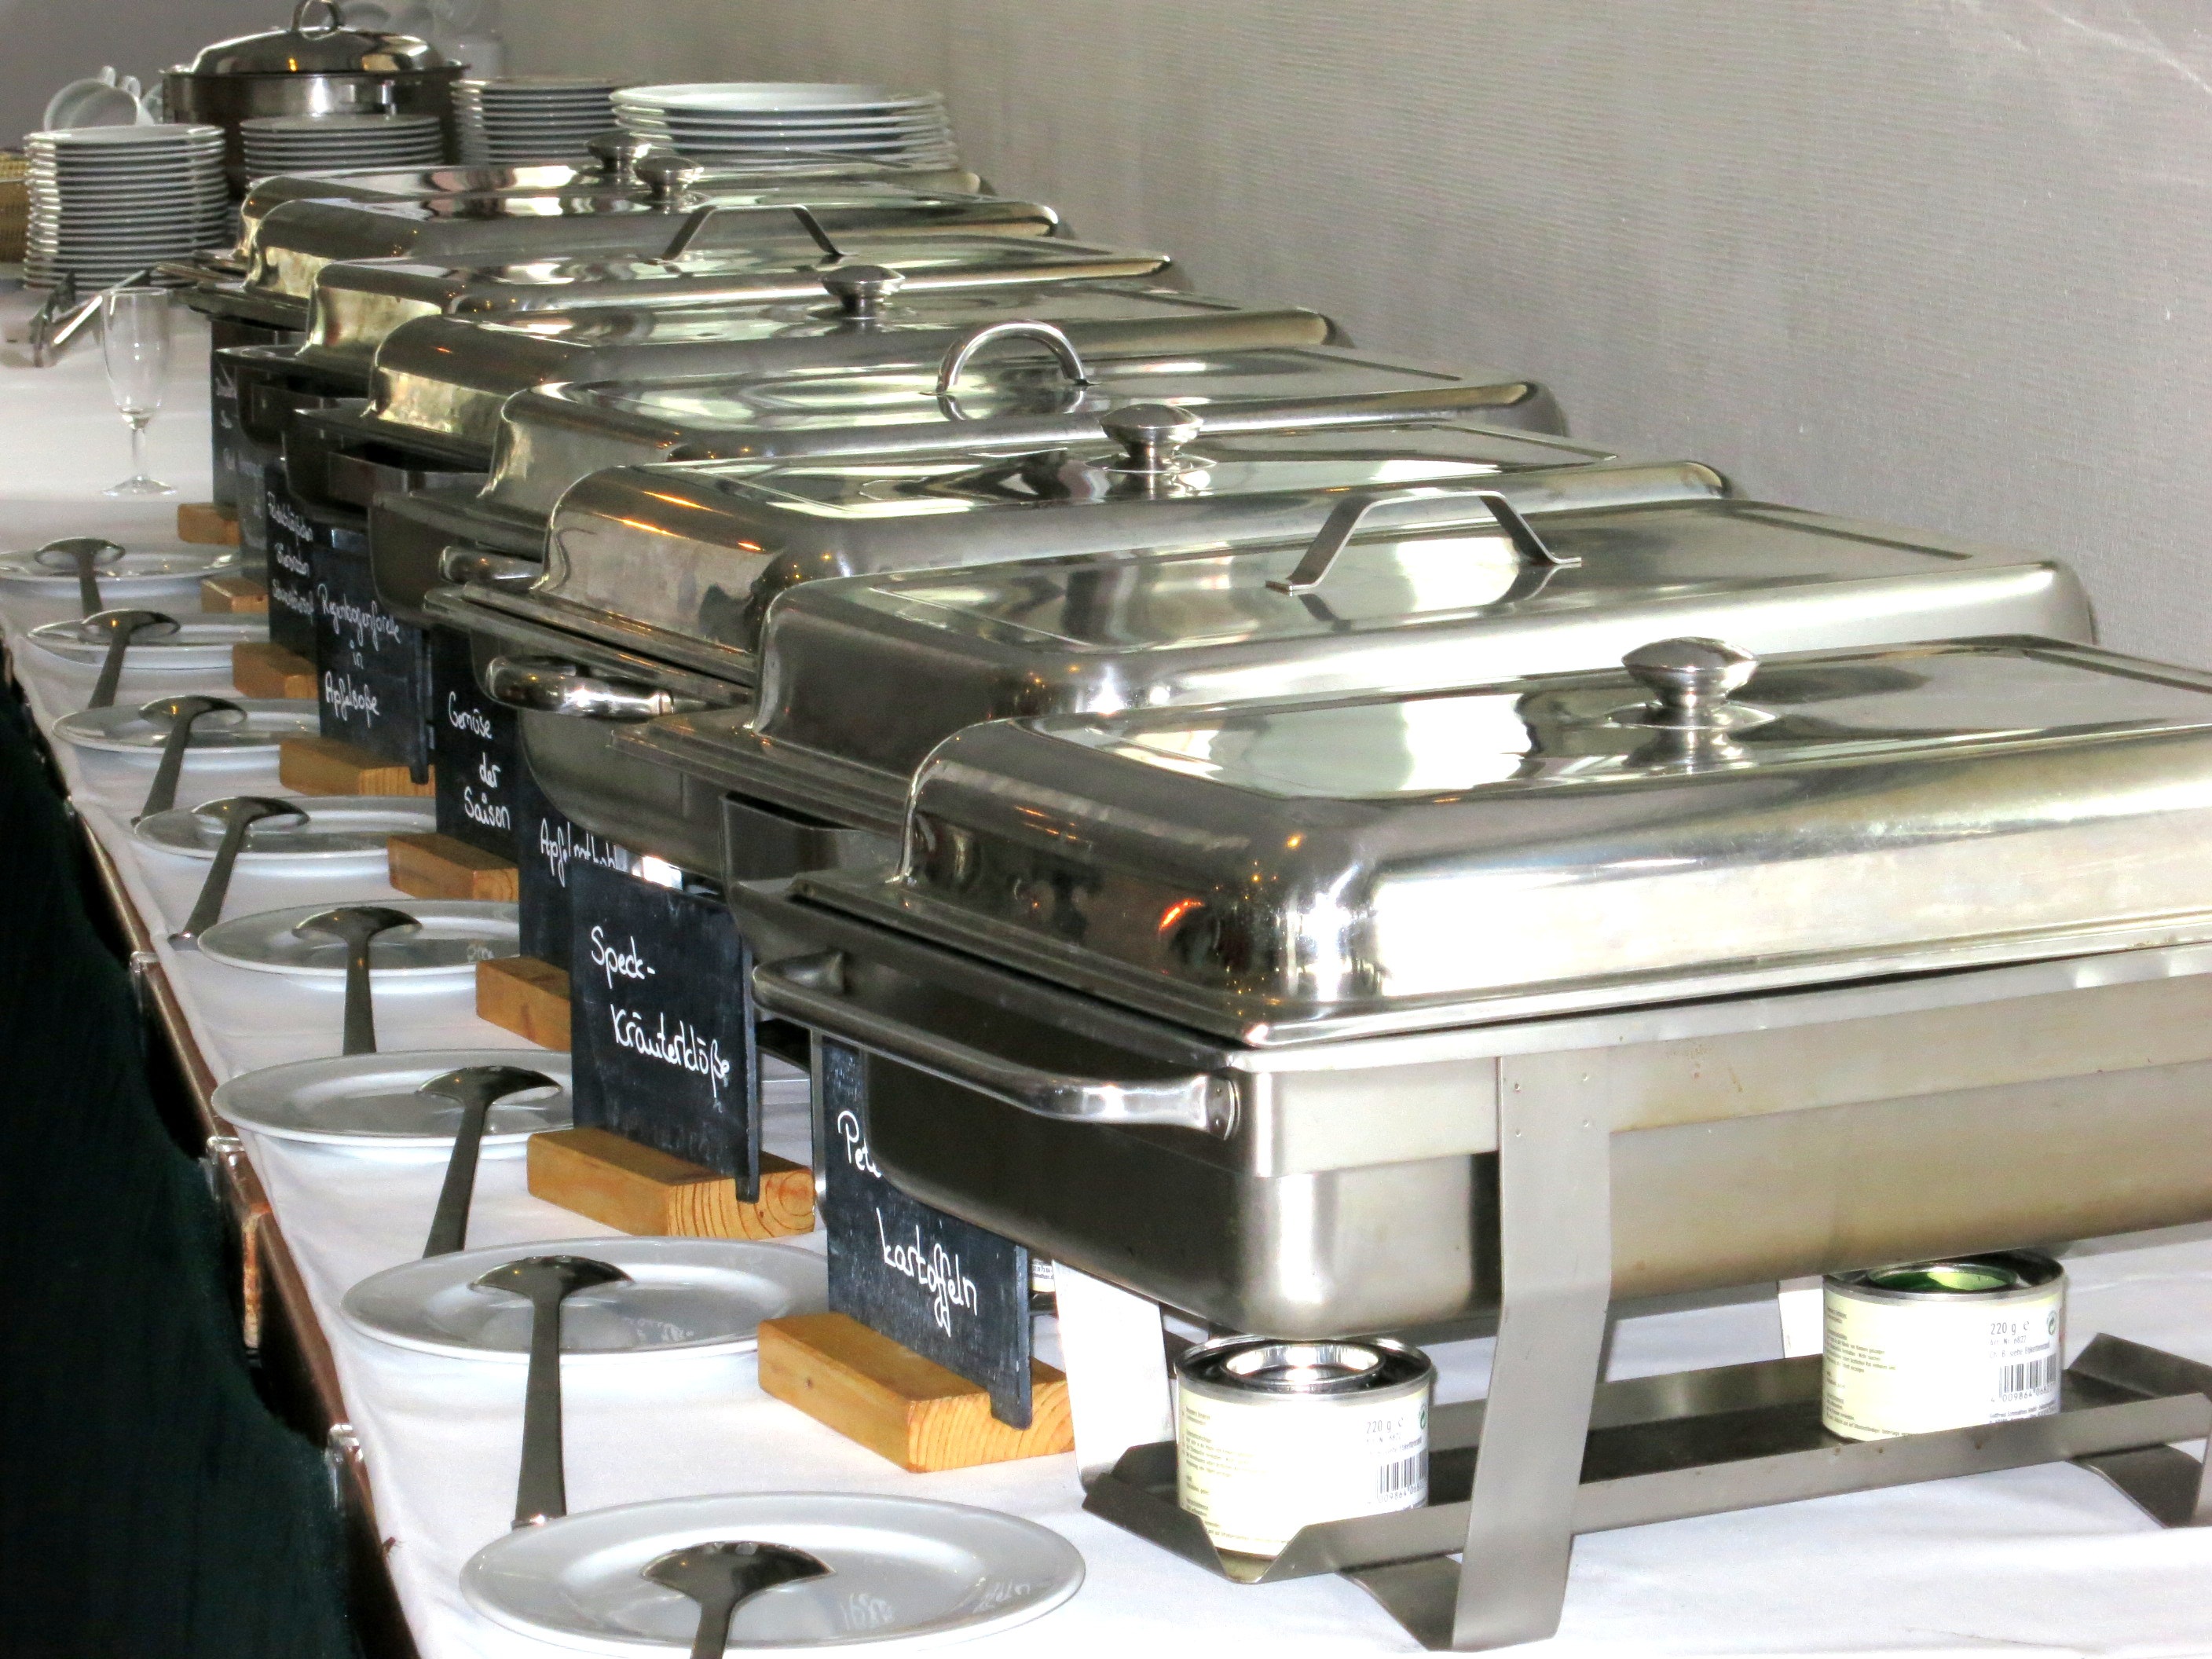
food, kitchen, eat, buffet, product, container, party, catering, service, pans, cookware amp kitchen utensils, food warmers pans, product design